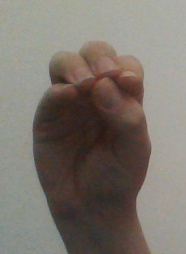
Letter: ha